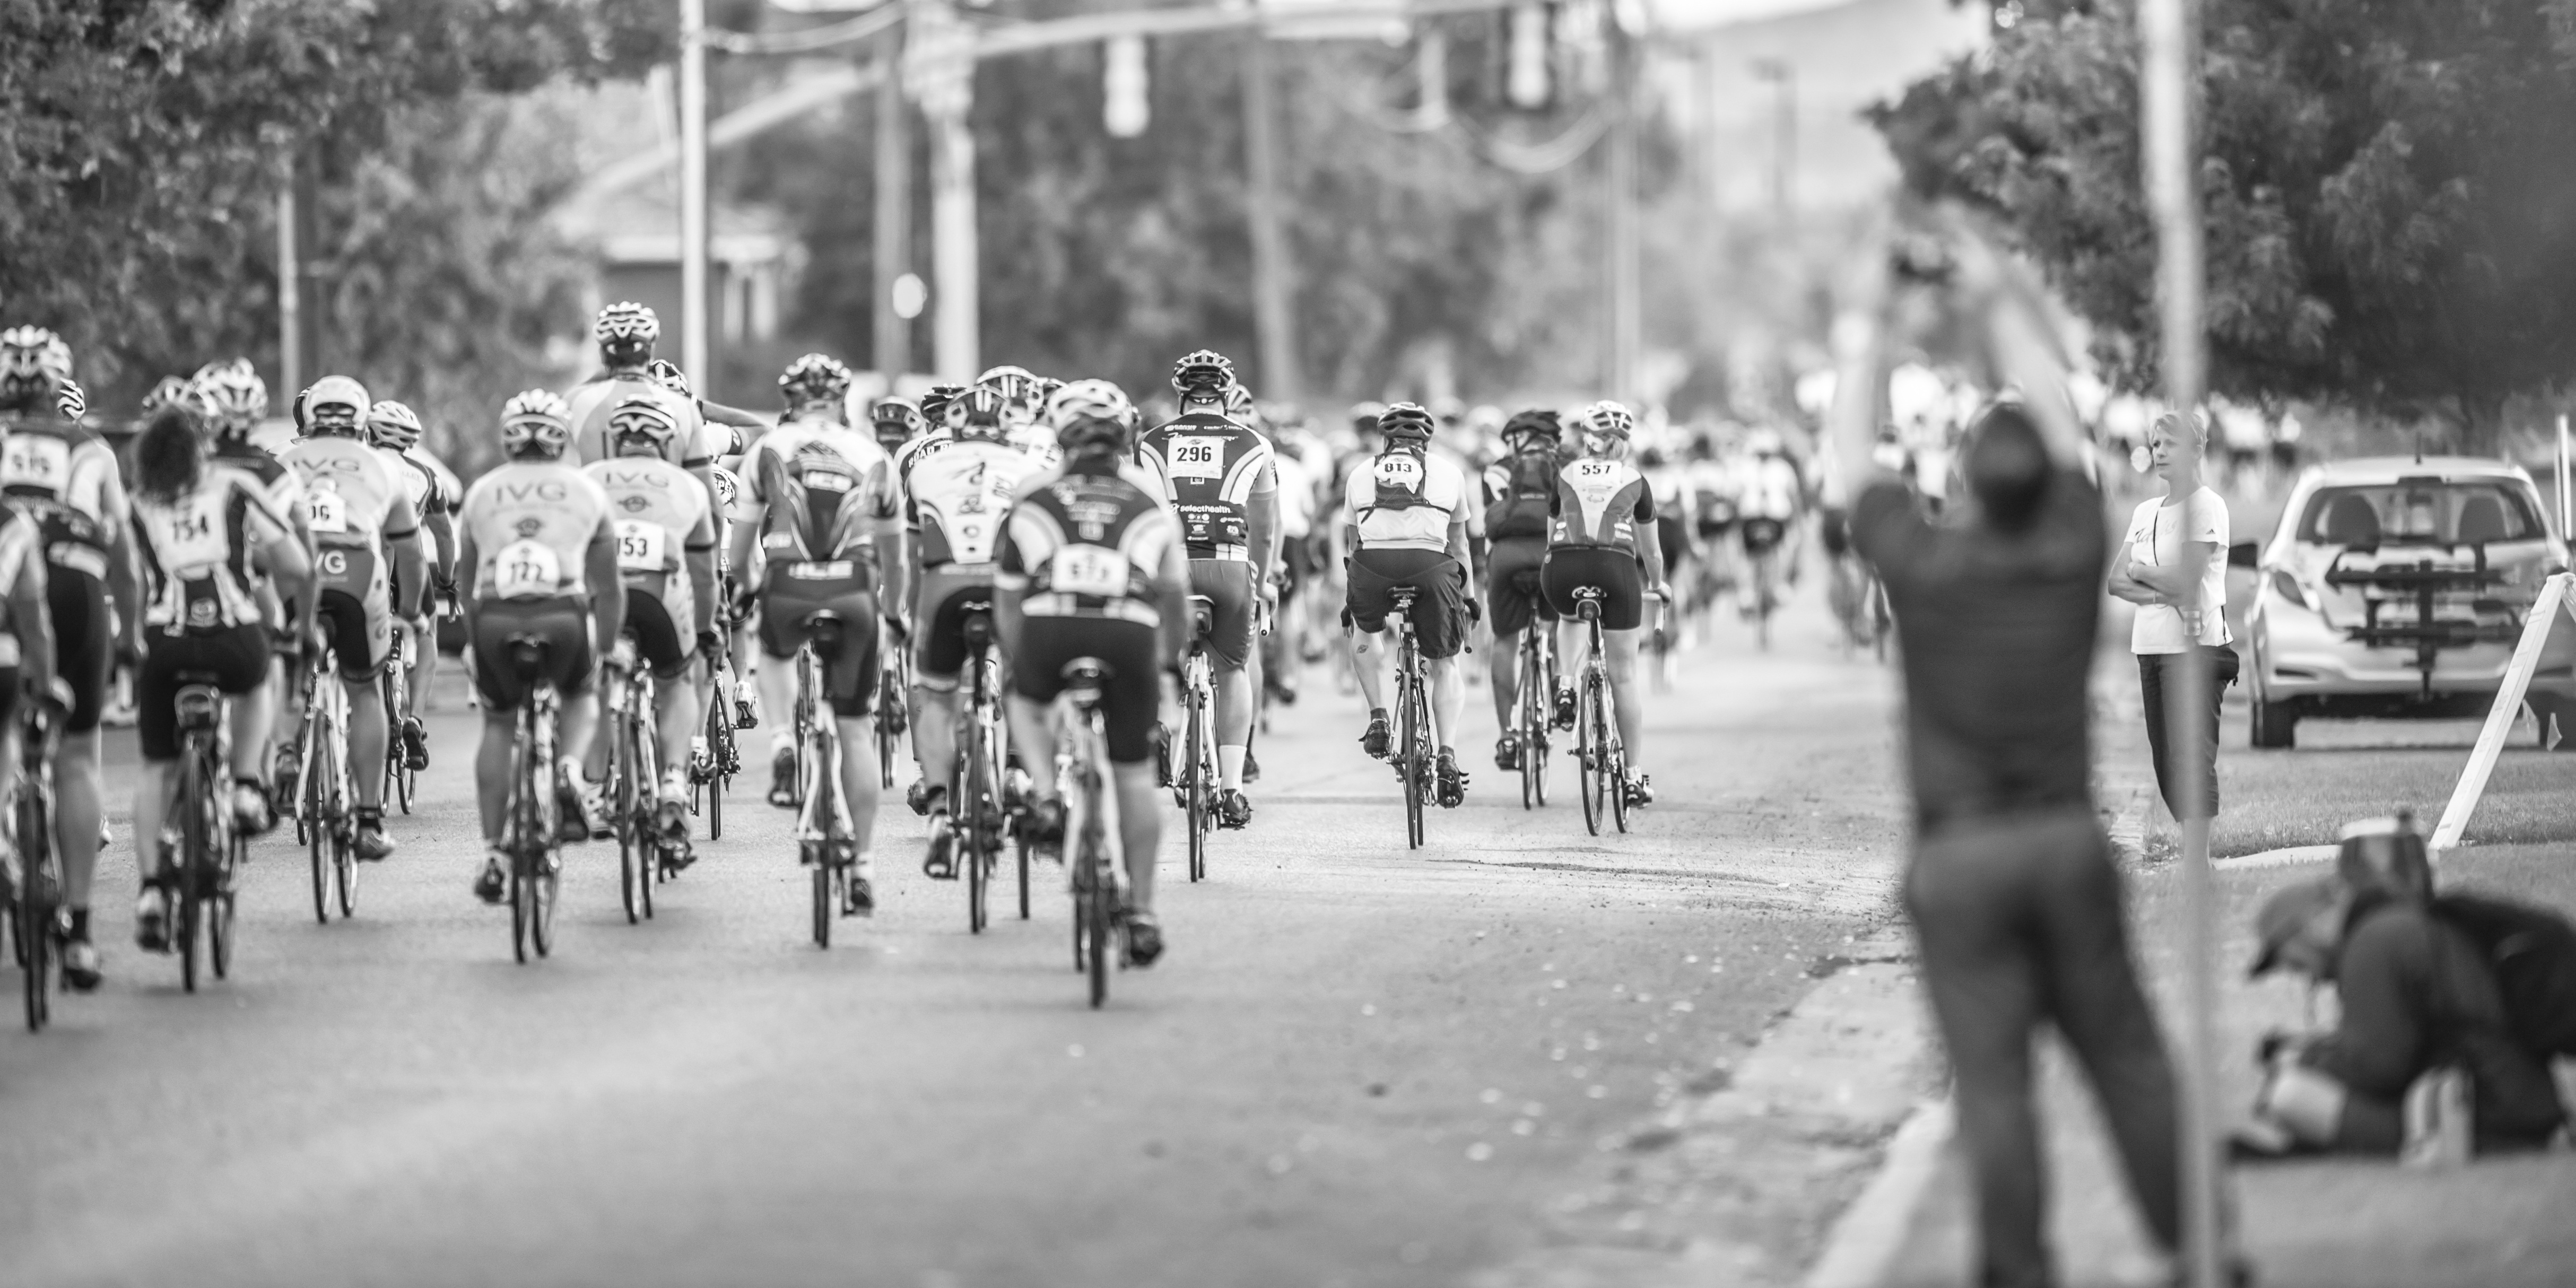
black and white, people, road, sport, street, crowd, exercise, monochrome, outdoors, cycling, race, marathon, sports, infrastructure, bikers, triathlon, monochrome photography